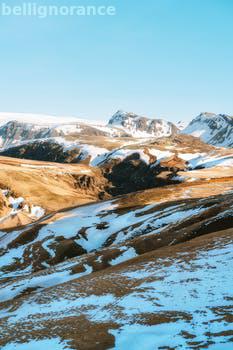
Label: Watermark